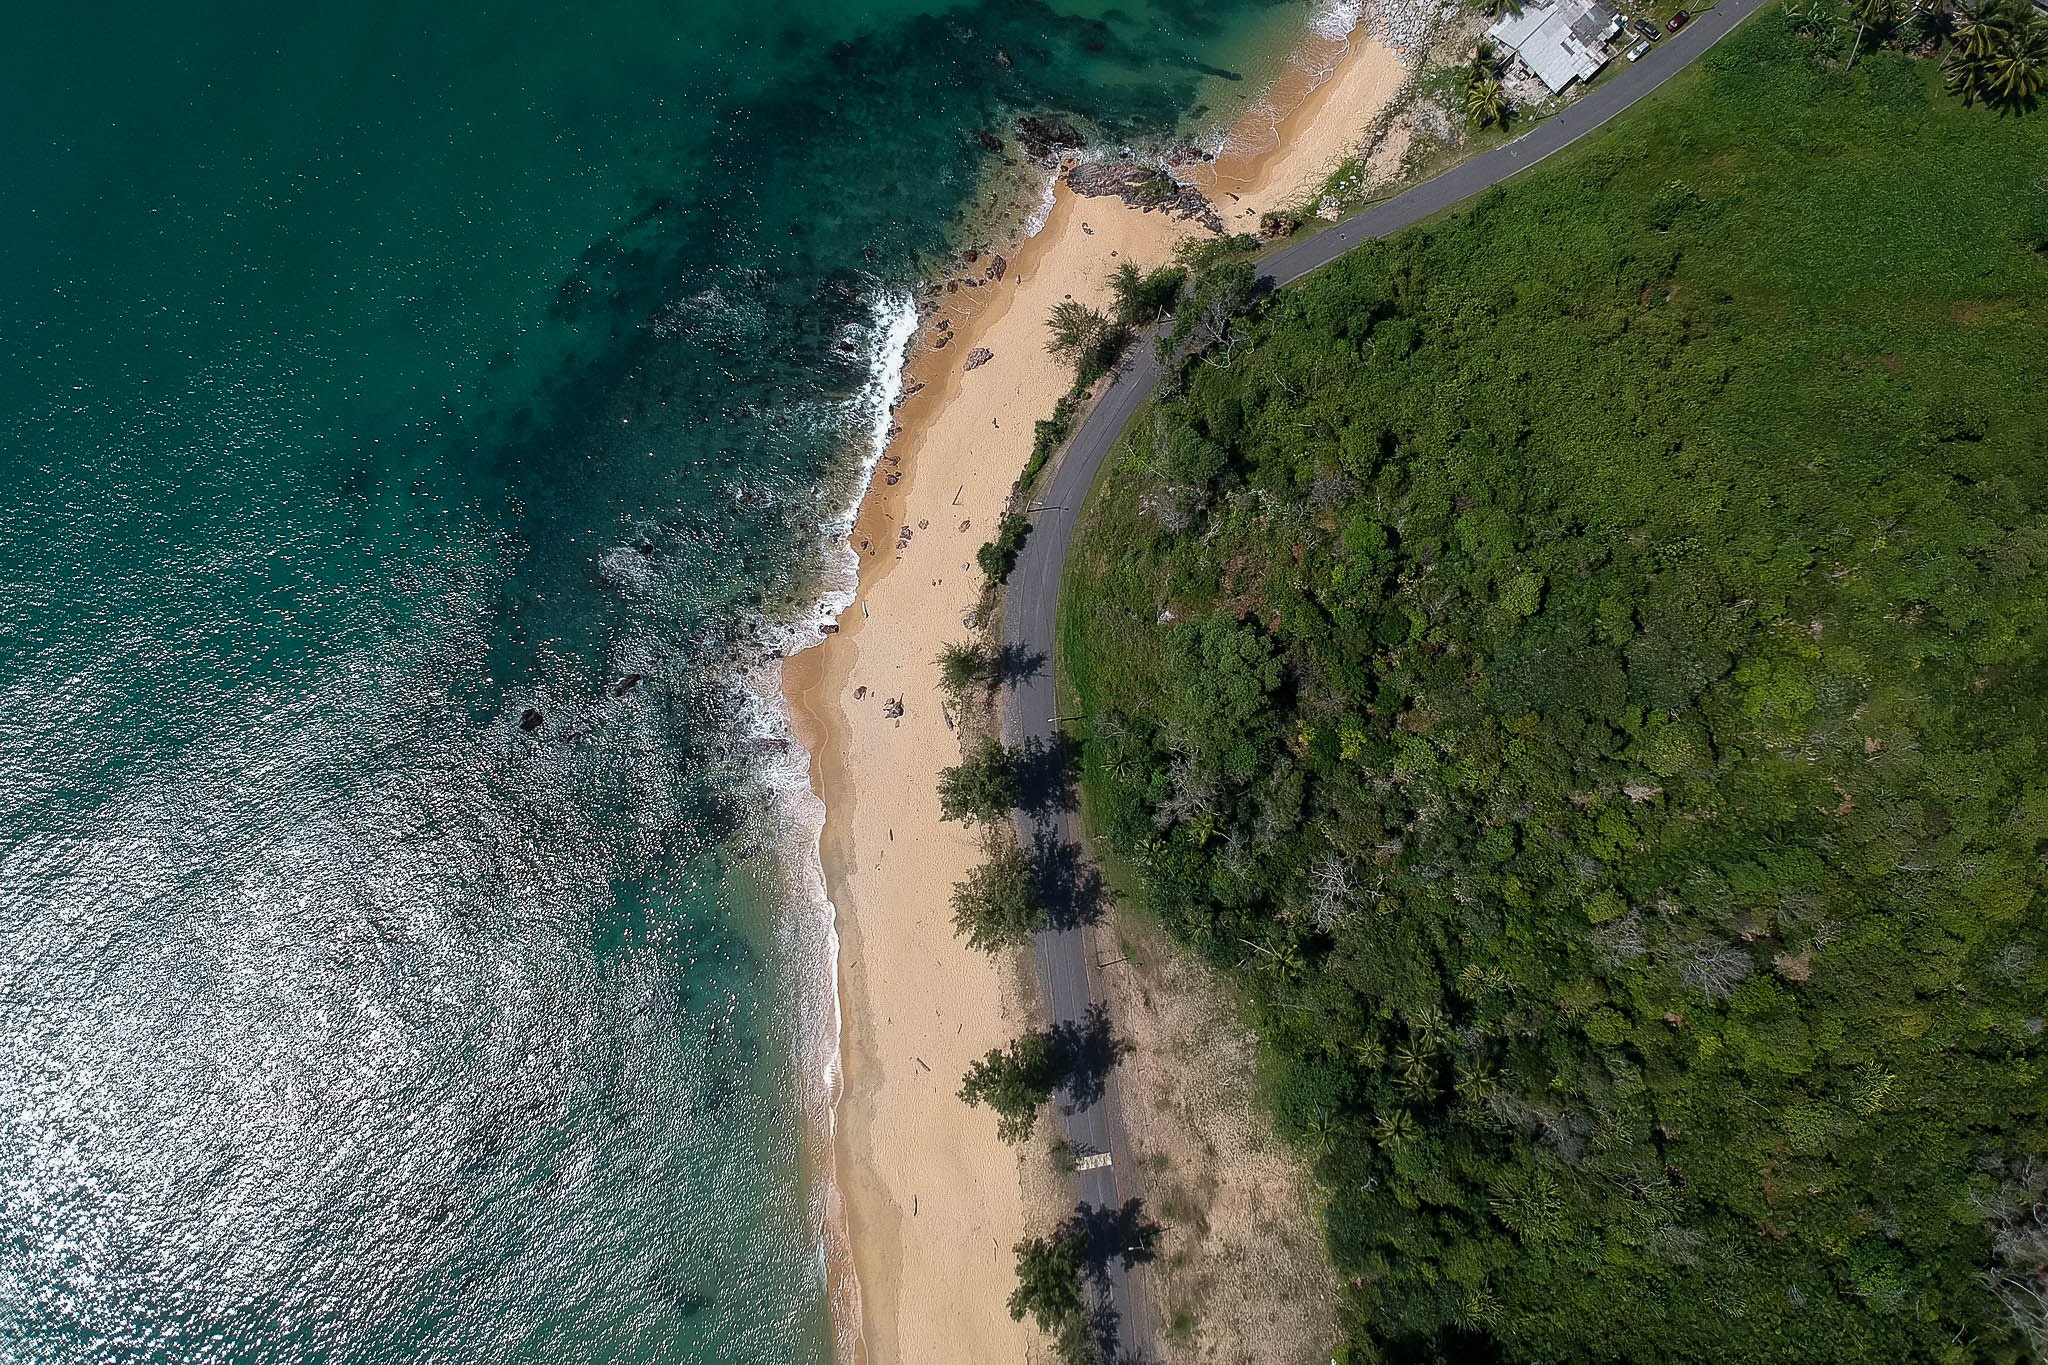
coast, aerial photography, shore, coastal and oceanic landforms, sea, cape, beach, headland, inlet, bight, bay, spit, promontory, photography, terrain, peninsula, ocean, geological phenomenon, earth, watercourse, landscape, cliff, bird's eye view, wave